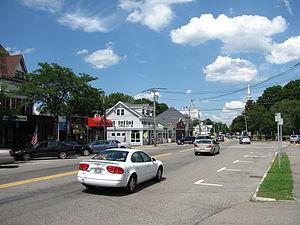
La ville de Wrentham est située dans le comté de Norfolk, dans le Commonwealth du Massachusetts, aux États-Unis. Sa population s’élevait à 10 955 habitants lors du recensement de 2010.